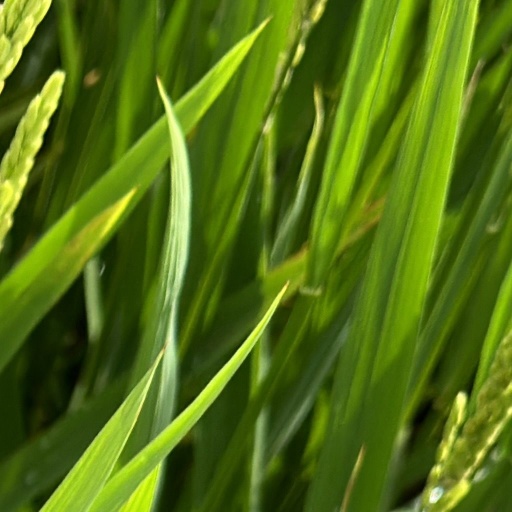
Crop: rice